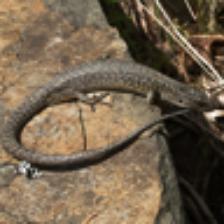
Label: NonHuman